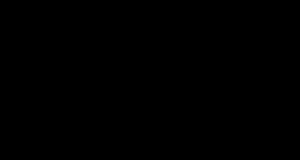
Un stérol est un lipide possédant un noyau de stérane dont le carbone 3 est porteur d'un groupe hydroxyle. Les stérols sont considérés comme une sous-classe des stéroïdes.